Arvid Holmberg

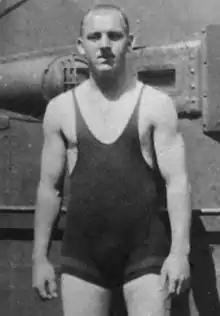
Holmberg in a singlet

Nils Arvid Birger Holmberg (10 October 1886 – 11 September 1958) was a Swedish gymnast. He was part of the Swedish team that won the all-around title at the 1908 Summer Olympics. The team included his brothers Carl and Oswald.